Spadikam

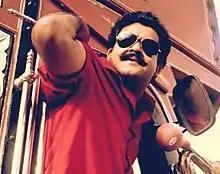
Mohanlal as Aadu Thoma

It took two to three years of preparation for the film, the screenplay was rewritten a few times. Producer R. Mohan wanted to name the film "Aadu Thoma" which he felt was more appealing to the public. But Bhadran wanted to name it "Spadikam". The character Thomas Chacko / Aadu Thoma was based on three real-life ruffians who lived around Pala, one of them was known by the nickname "Irattachankan" (the man with two hearts), another one used to remove his mundu to wrap his opponent's head for hitting, and the third one had a downfall during his peaks period. The character Chacko Mash was based on four real-life characters Bhadran knew from his life, one was his own father who used to compare him with other kids, and the other three were his school teachers. In an interview, Bhadran said that "Spadikam" was inspired by his own life, but not that the character Aadu Thoma is him, but the film draws inspiration from his parents, village, priest, teachers, and disabilities of the education system at that time.